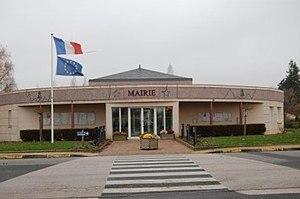
Pompaire est une commune du centre-ouest de la France située dans le département des Deux-Sèvres en région Nouvelle-Aquitaine.